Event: Nepal Earthquake
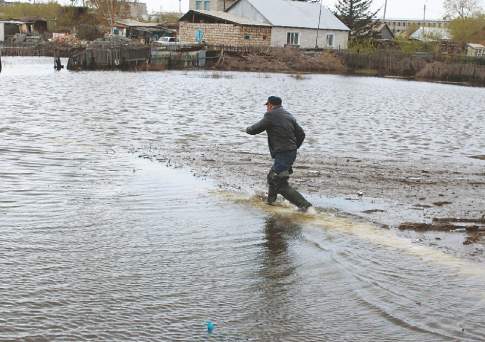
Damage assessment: no_damage